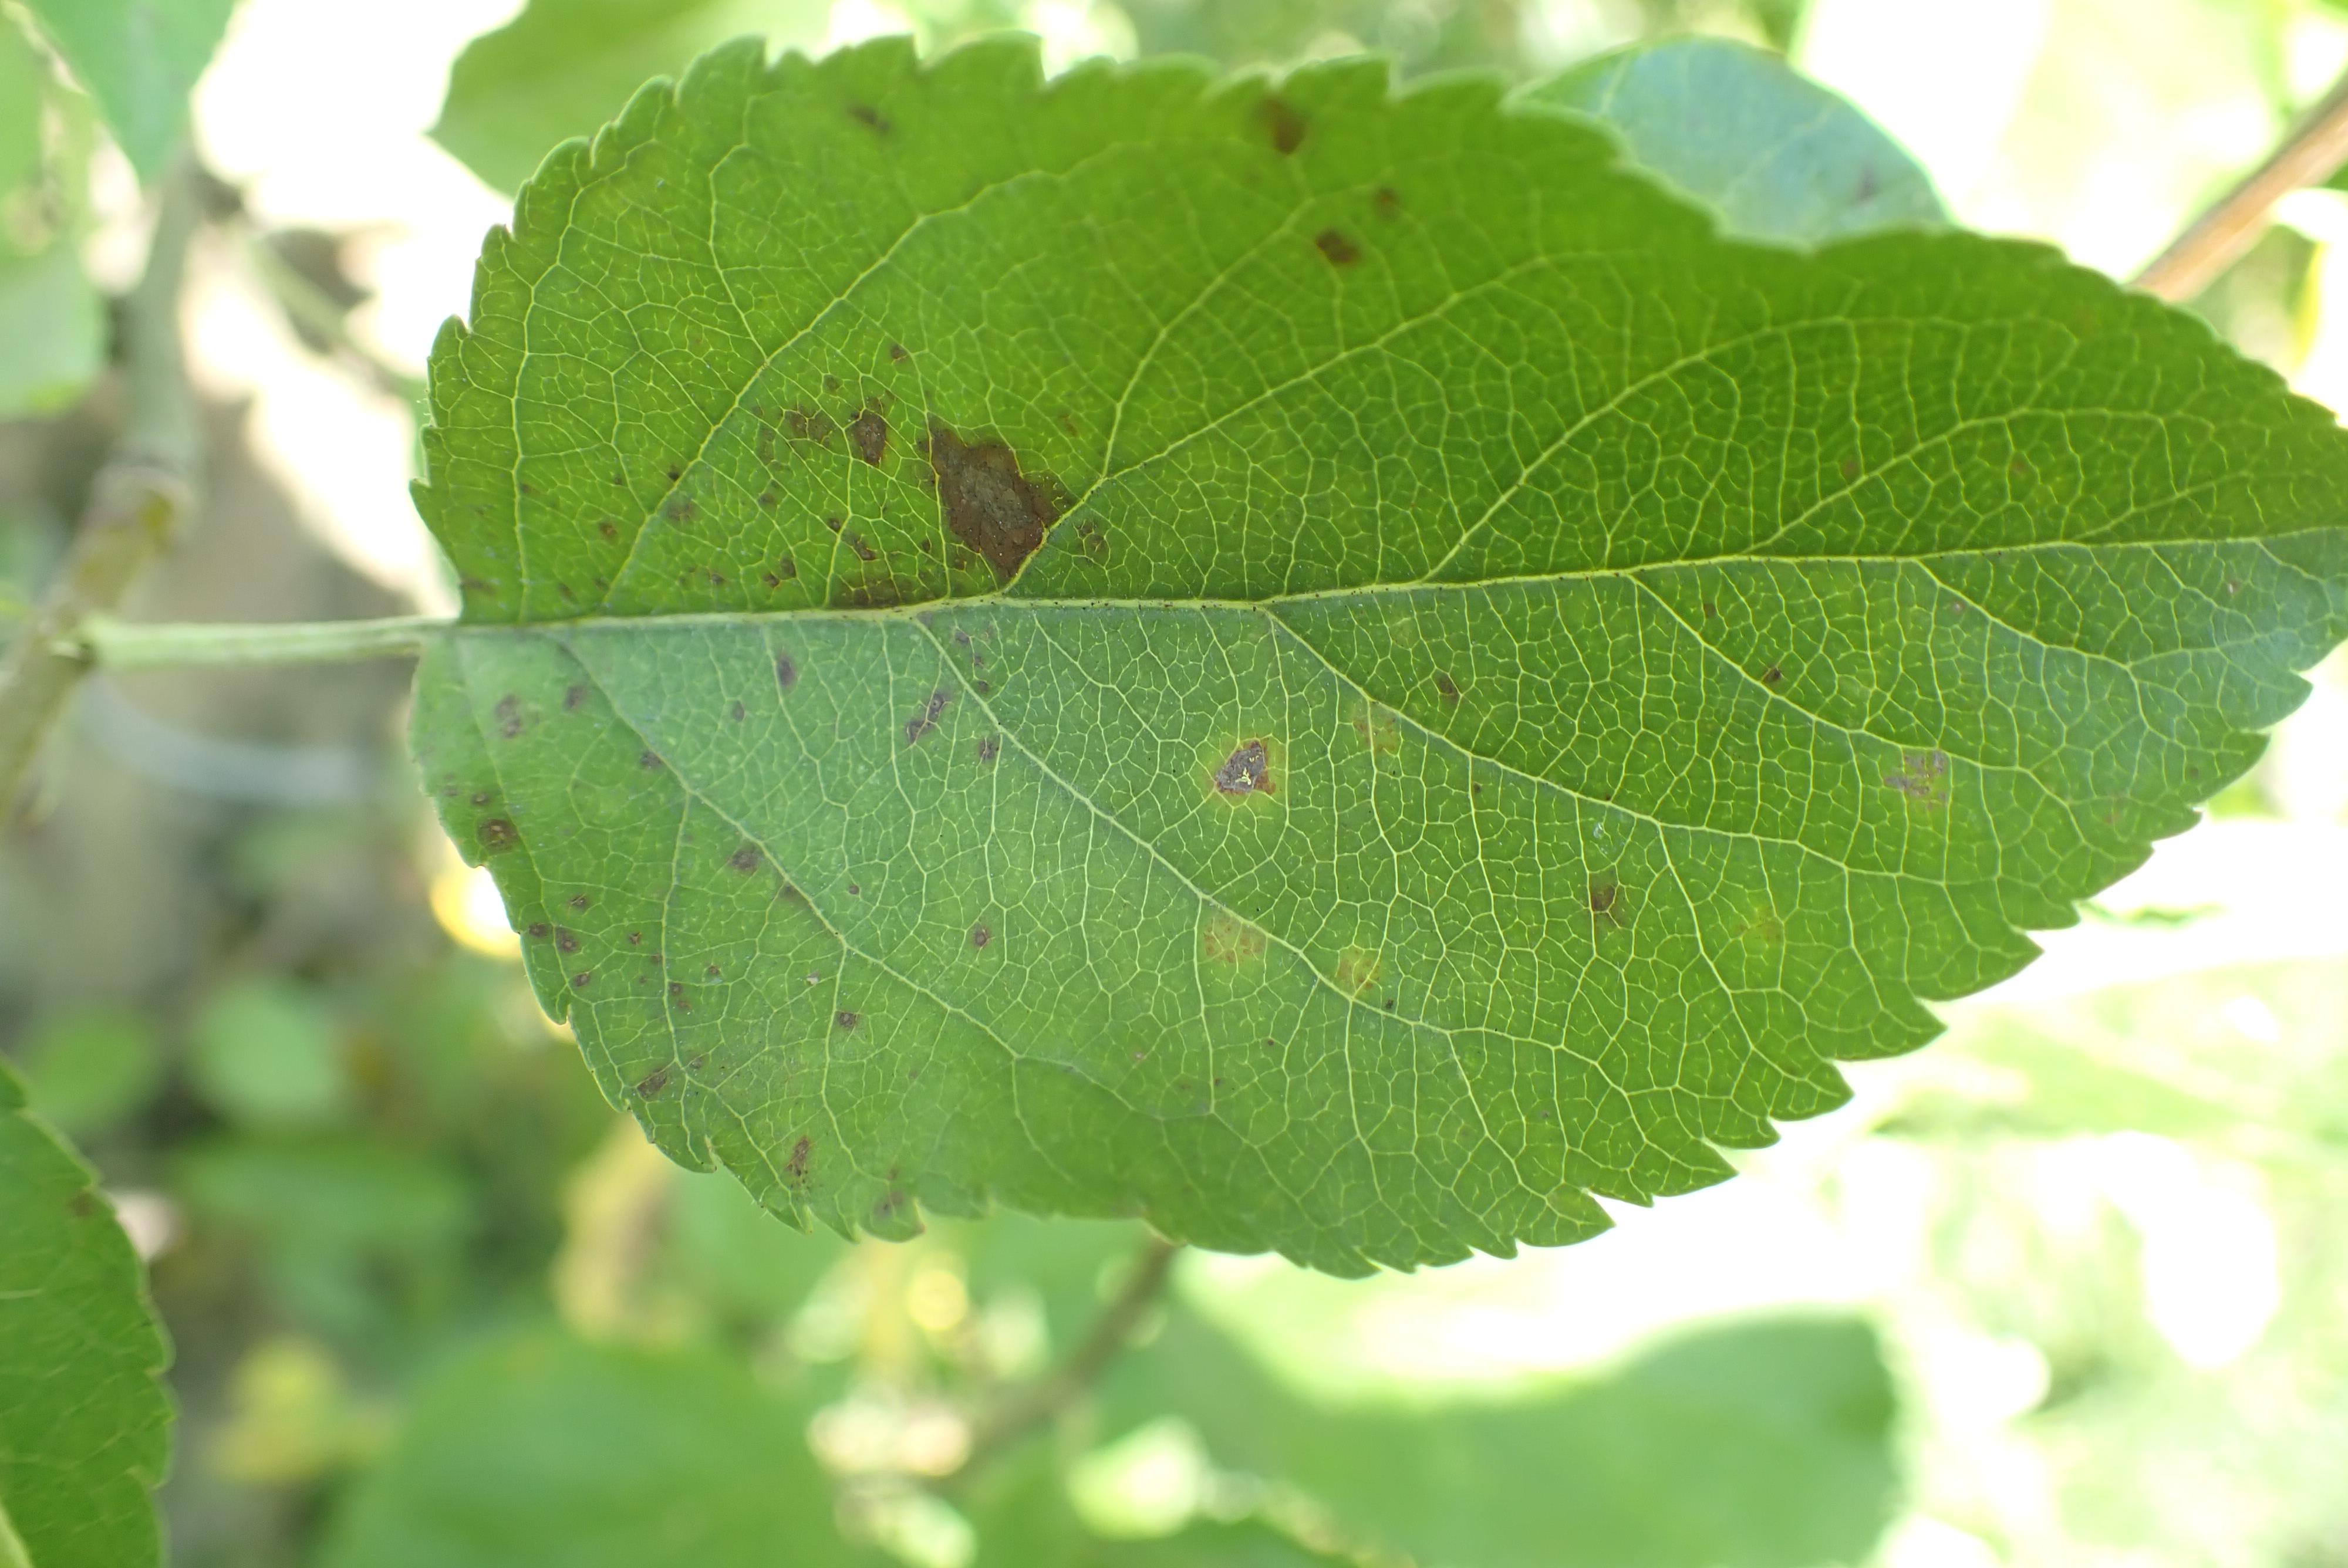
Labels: complex